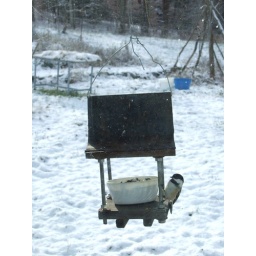
on the feeder Leia made, right outside the window by the breakfast table